Just Beyond This Forest

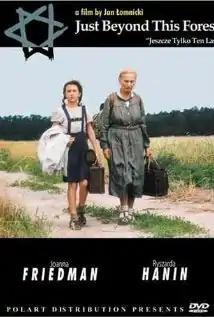

Just Beyond This Forest (also known as Still Only This Forest) is a 1991 Polish war-drama film written and directed by Jan Łomnicki. It was screened in competition at the 48th Venice International Film Festival.